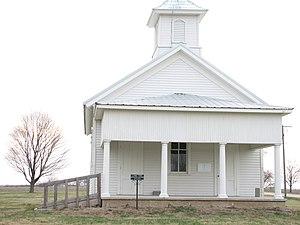
Wheatland Township est un township du comté de Bureau dans l'Illinois, aux États-Unis.